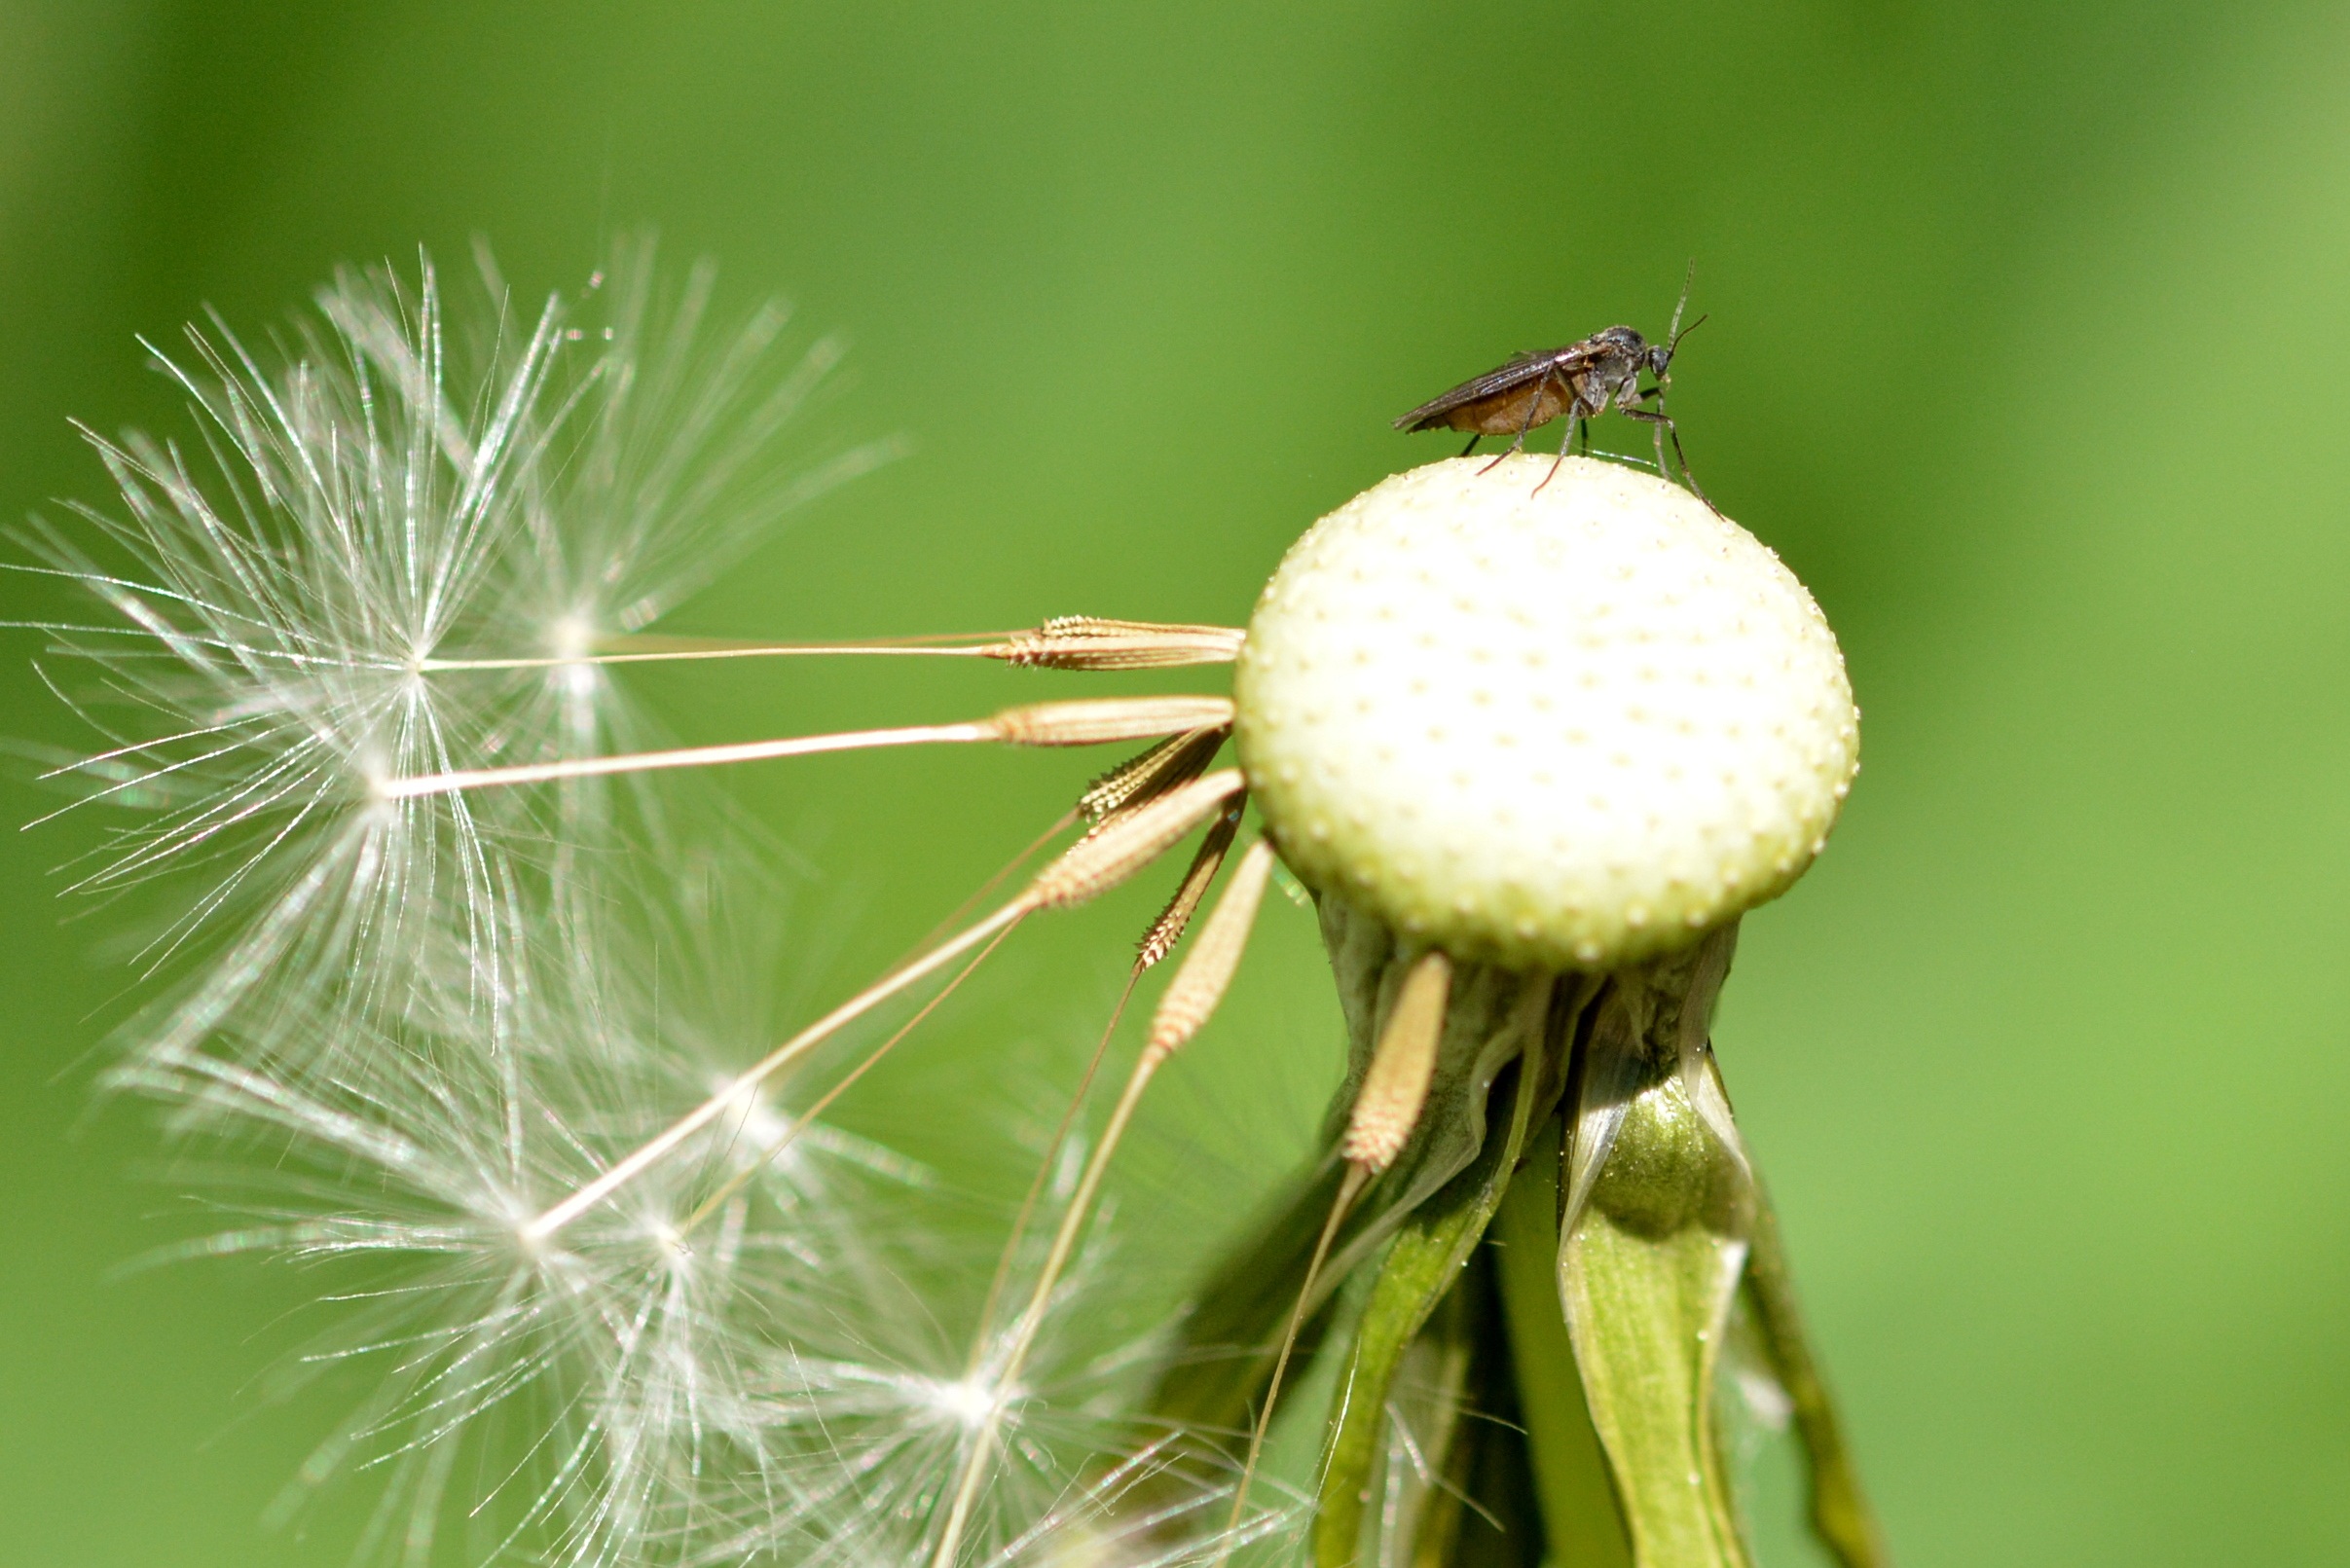
nature, grass, branch, plant, photography, meadow, dandelion, leaf, flower, green, insect, macro, botany, close, flora, fauna, invertebrate, wildflower, close up, pointed flower, thistle, nectar, macro photography, flowering plant, daisy family, grass family, plant stem, land plant, thorns spines and prickles